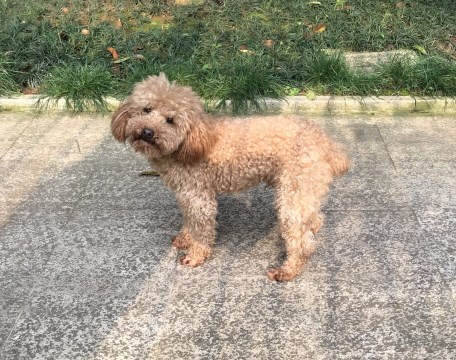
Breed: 7449-n000128-teddy